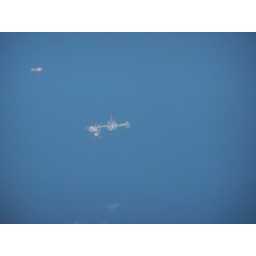
Picture of an oil rig (I assume) in the Irish Sea, taken from the plane on the way home from Galway!